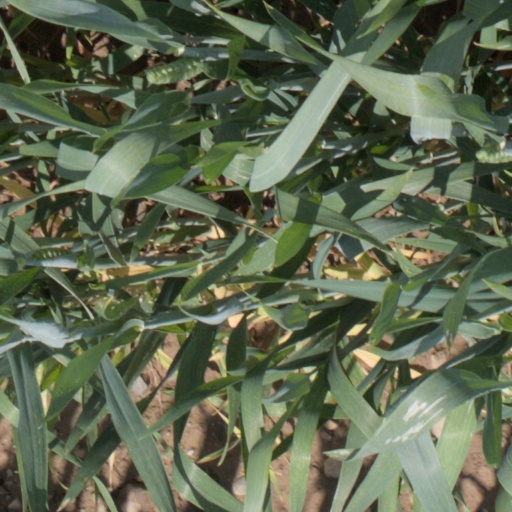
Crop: wheat